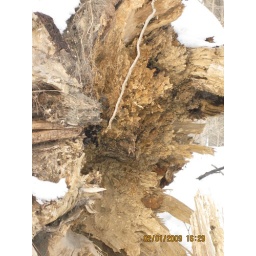
Inside fallen tree by softball field